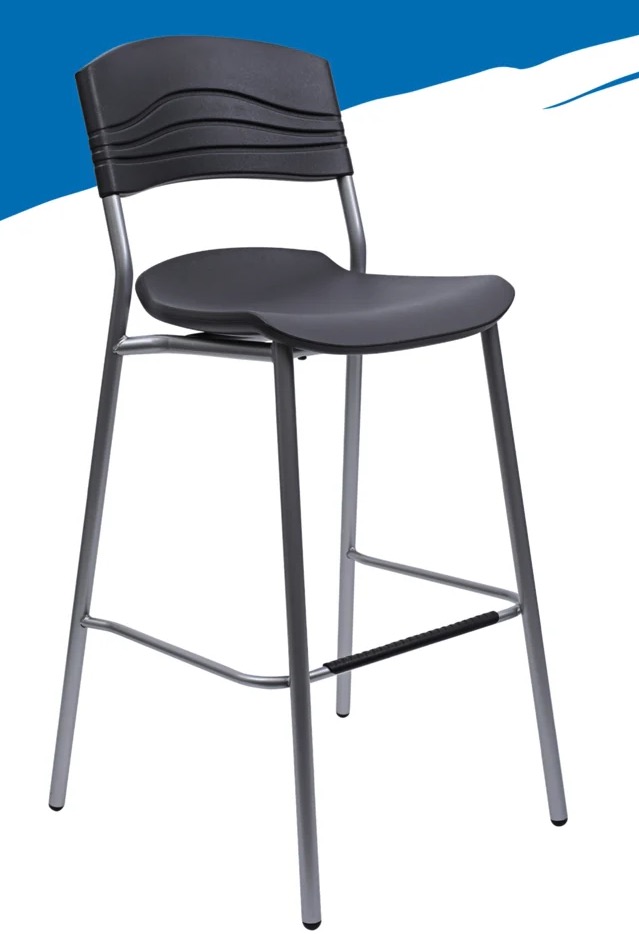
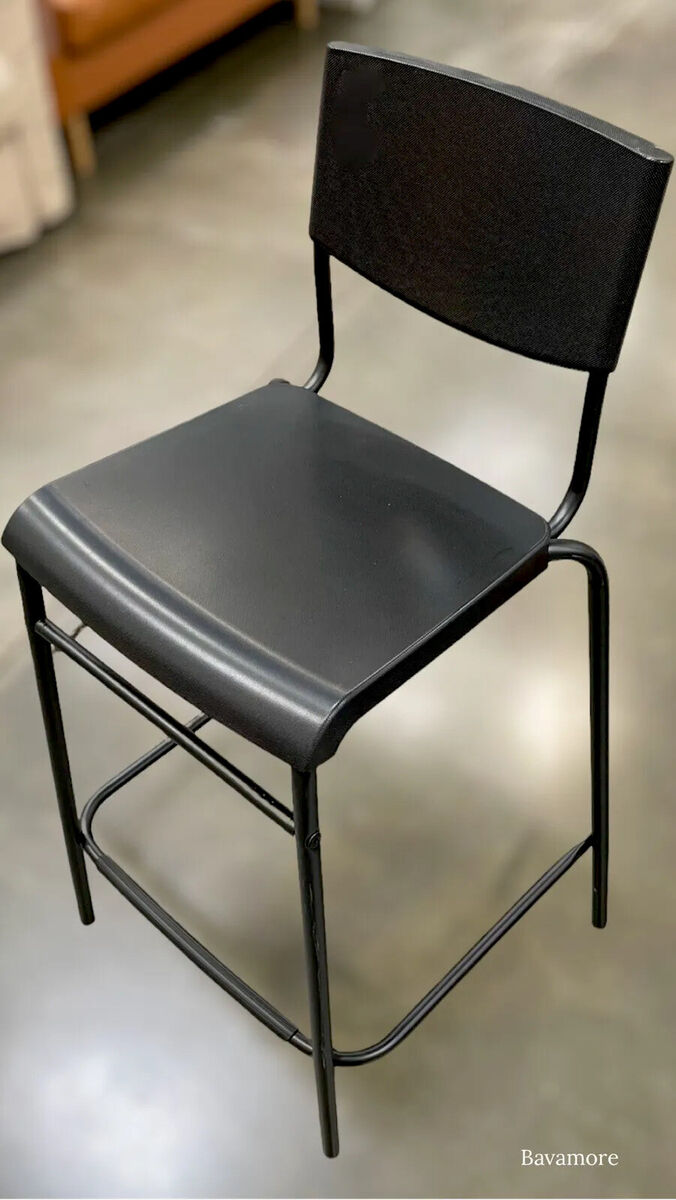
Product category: stool
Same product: no